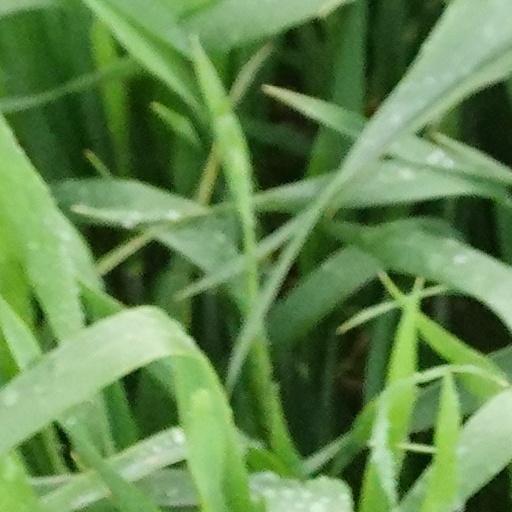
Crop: wheat